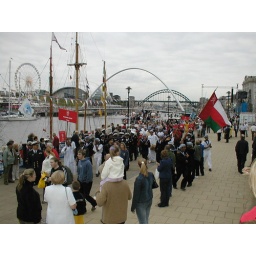
Tall Ships on the river Tyne, Newcastle 2005, with the millennium bridge (blinking eye) and Tyne Bridge in the background.